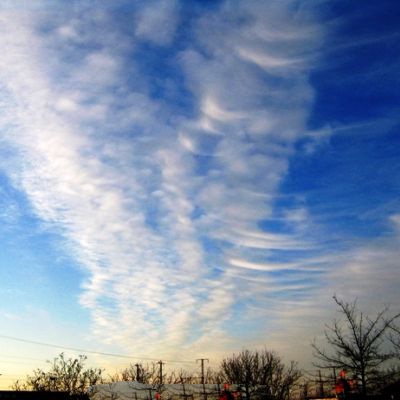
Cloud type: Cirrus (Ci)